Sead Kolašinac

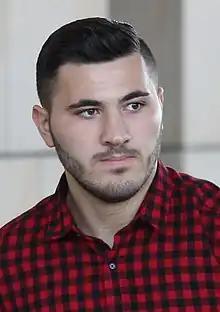
Kolašinac in 2015

Sead Kolašinac (born 20 June 1993) is a professional footballer who plays as a centre-back for Serie A club Atalanta. Born in Germany, he plays for the Bosnia and Herzegovina national team.